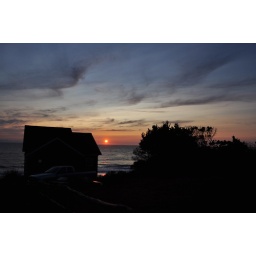
Just about sunset, showing the pacific lights against beach house outlines